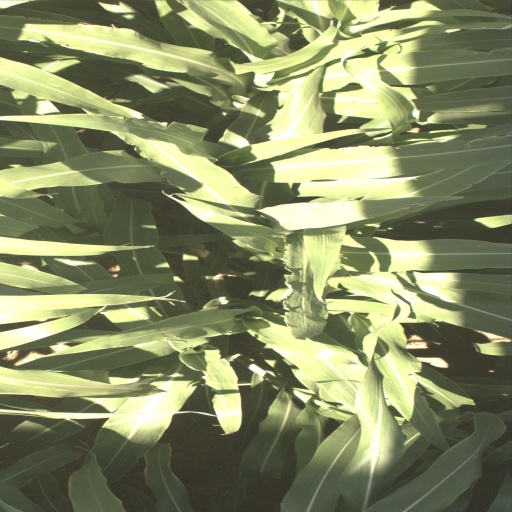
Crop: sorghum